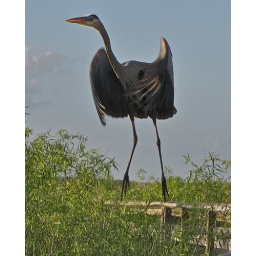
Great gray heron jumps up off the fence on the Anhinga trail in Everglades NP